Mohammad Beheshti

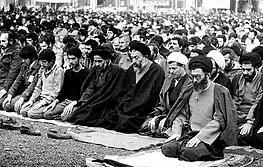
Ayatollah Khamenei Friday prayer with the presence of Ayatollah Beheshti and Akbar Hashemi.

Beheshti had an important role in writing the constitution of Iran, particularly the economic section. He believed in cooperative companies (Ta'avoni) in the field of economy and partnership and co-operation in lieu of competition in economic affairs. According to him, in Ta'avoni companies there is no middle man between producer and consumer. He also asserts that in such entities, legal rights belong to members rather than stock holders. He claims the foundation of Iran's Constitution to be Islamic, and that Iran's revolutionary Islamic system is at the same time a people-oriented system according to the volition of the Iranian people. This system is designed for the betterment and evolution of humankind. According to Beheshti, one of the most important pillars of political thought is that human could walk in right path along with faith to truth.